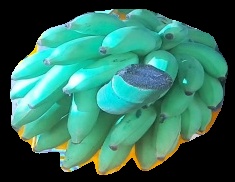
Variety: elakki-bale
Grade: grade2